Anaganaga O Dheerudu

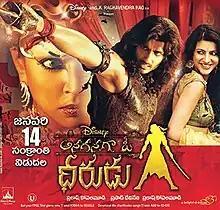
Theatrical release poster

Anaganaga O Dheerudu (released internationally as Once Upon A Warrior) is a 2011 Indian Telugu-language fantasy adventure film written and directed by Prakash Kovelamudi in his first mainstream film. It is produced by Walt Disney Pictures and A Bellyful of Dreams Entertainment and stars Siddharth, Shruti Haasan, and Lakshmi Manchu, and Baby Harshitha. The film focuses on the journey of Moksha , a nine-year-old girl with special healing powers, and Yodha , her fierce warrior bodyguard, as they travel to a faraway village to save its children, under the constant menace of the evil witch Irendri. Shruti Hassan and Lakshmi Manchu made their Telugu debut through this film.